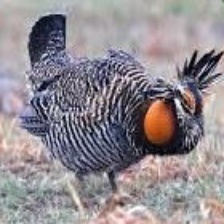
Species: GREATER PRAIRIE CHICKEN
Scientific name: TYMPANUCHUS CUPIDO